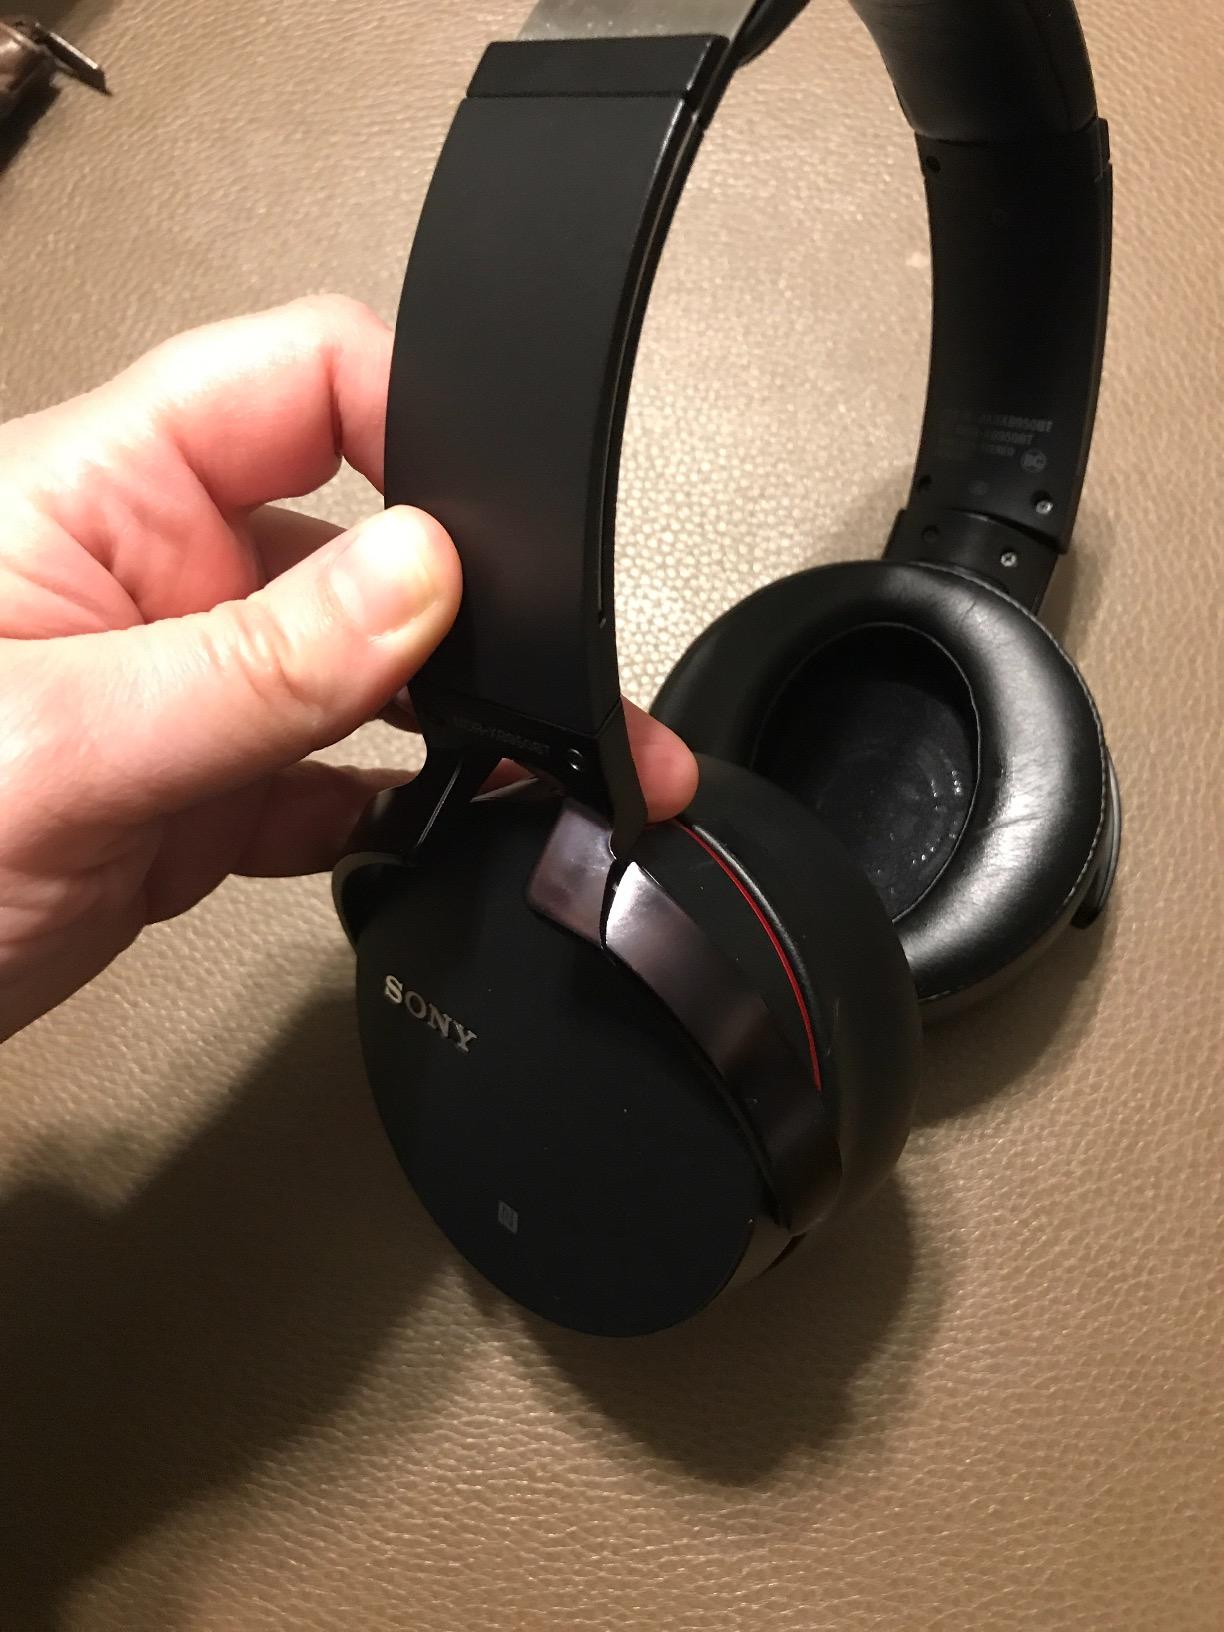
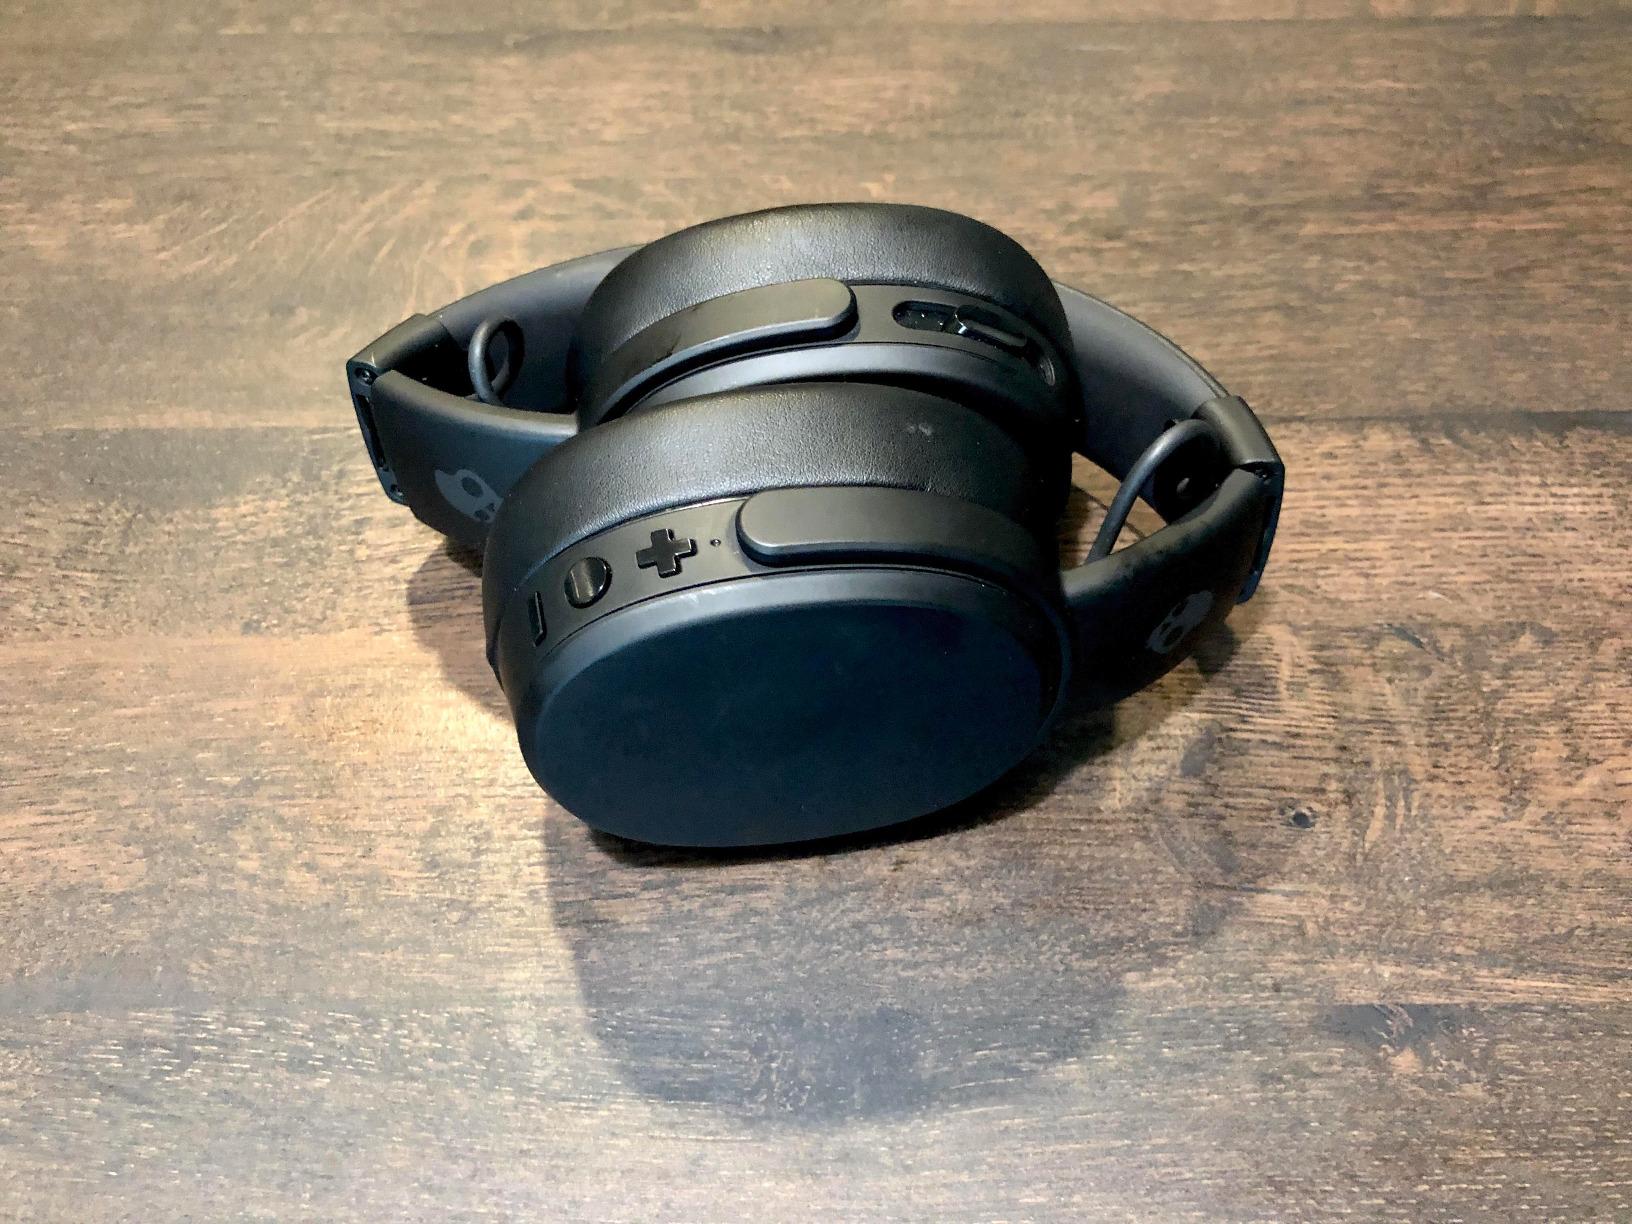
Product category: headphones
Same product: no